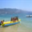
Label: ship